Bucket List (2018 film)

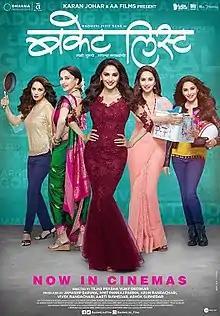

Bucket List is a 2018 Indian Marathi language comedy drama film directed by Tejas Prabha Vijay Deoskar. Jointly produced by DAR Motion Pictures, Dark Horse Cinemas and Blue Mustang Creations, the film stars Madhuri Dixit in her Marathi debut, along with Renuka Shahane and Sumeet Raghavan. Dixit released the first poster of the film on 14 January, it was followed by a 43-second long teaser on 25 March 2018. It was released on 25 May 2018.